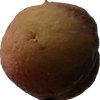
Label: peach